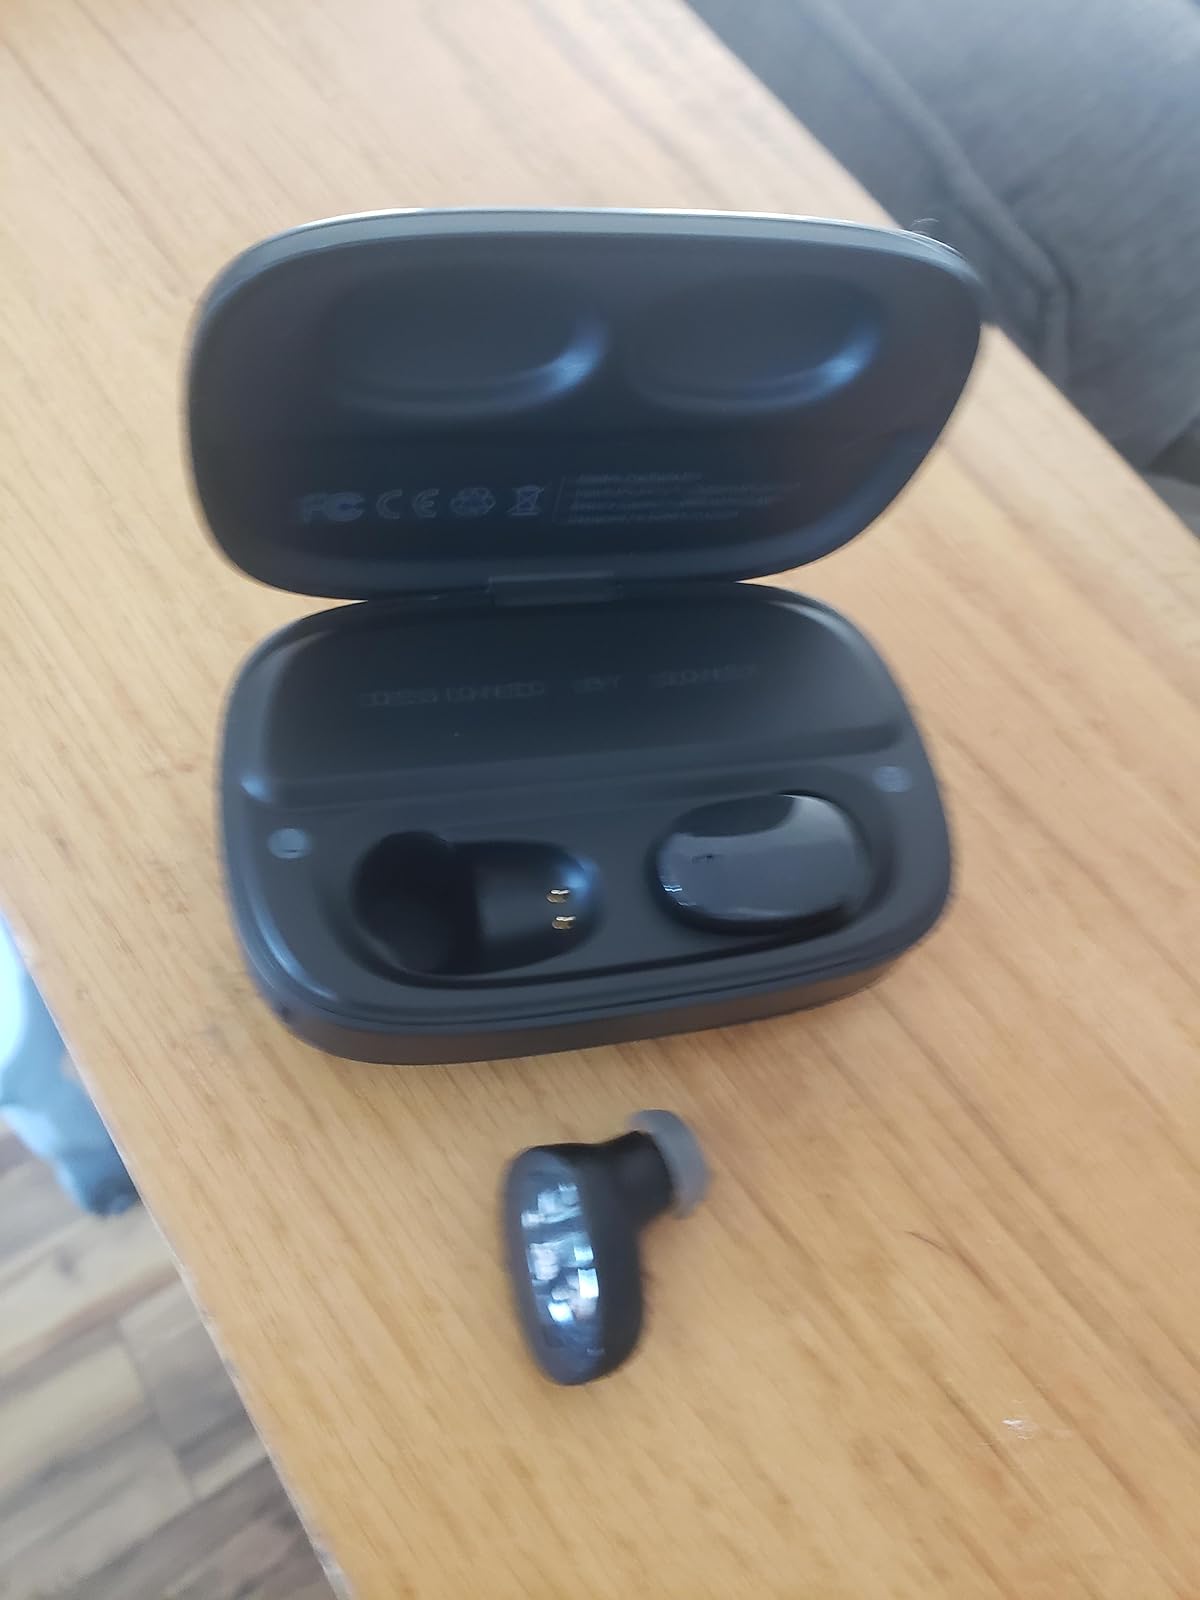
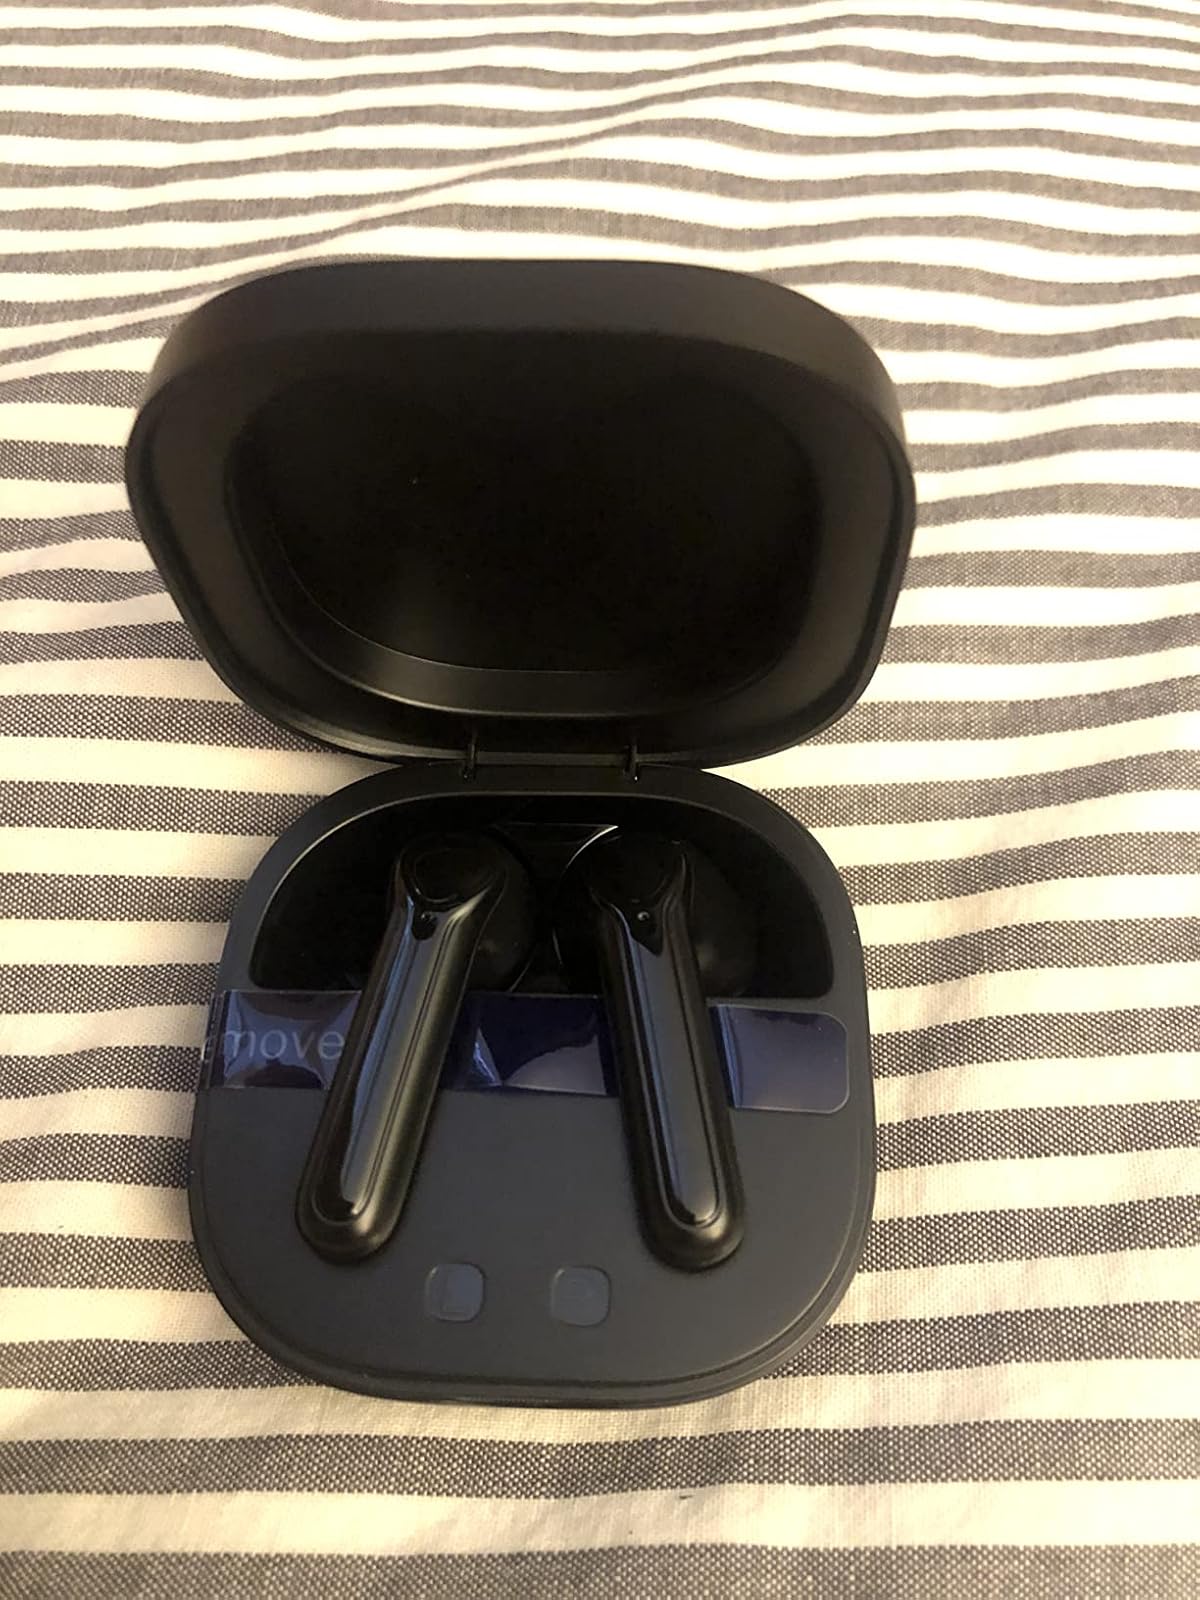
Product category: earbuds
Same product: no